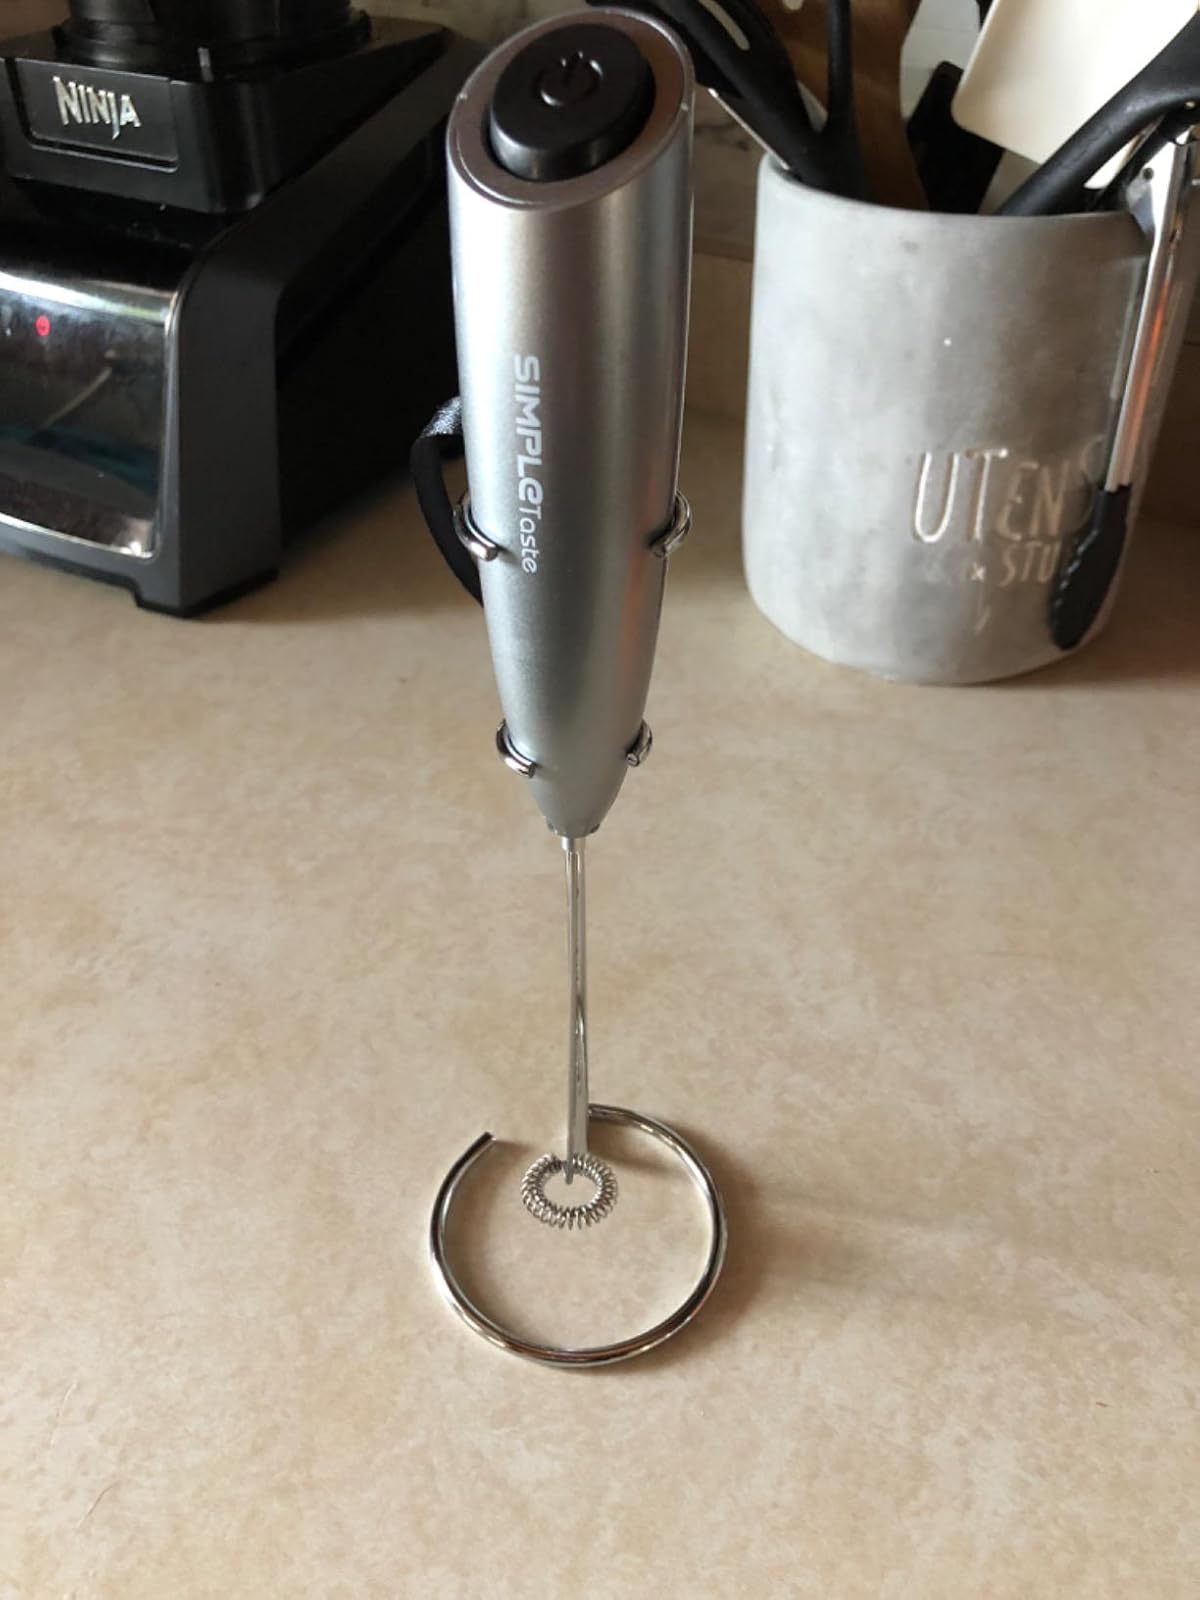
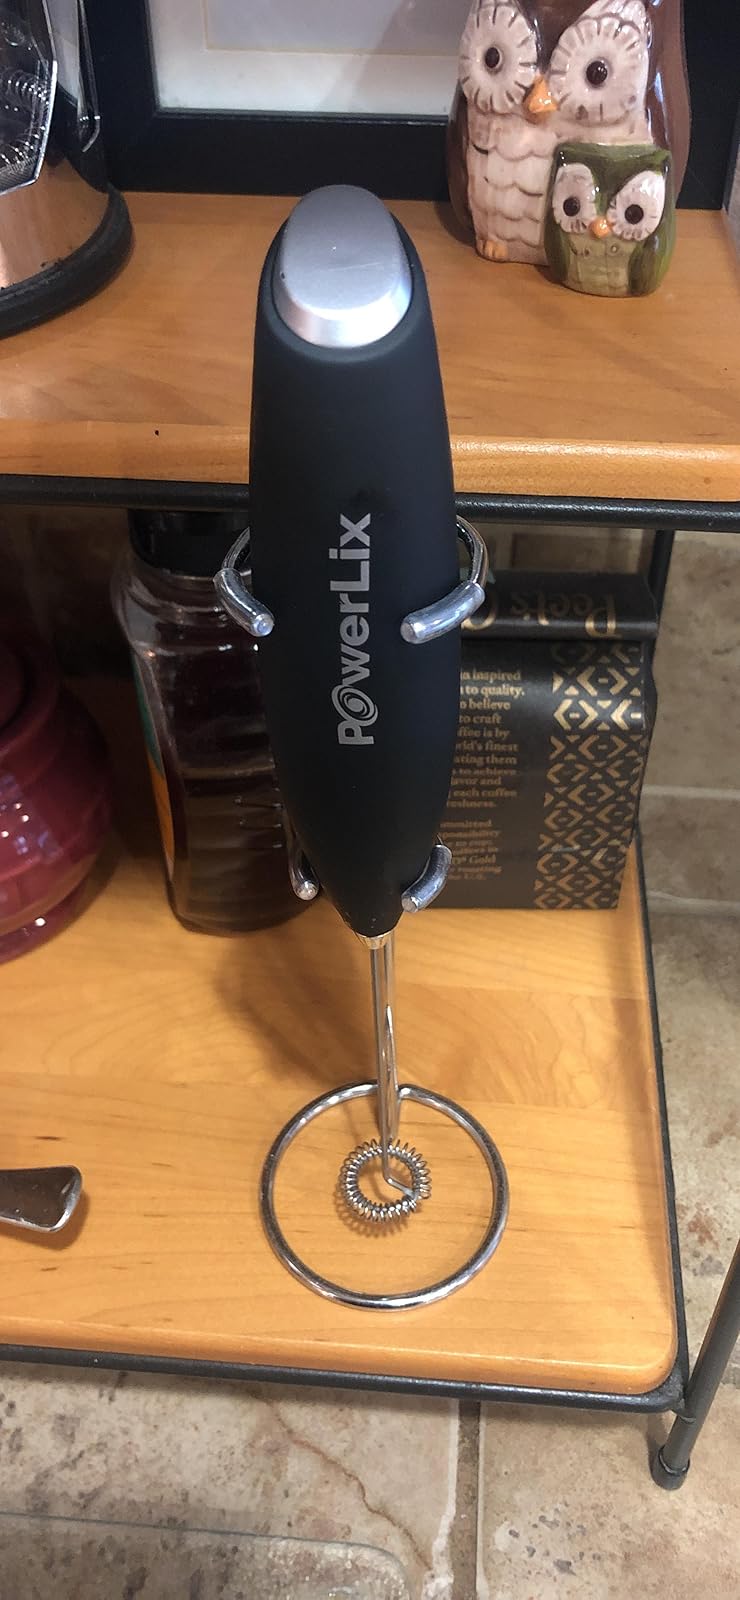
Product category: items_mixer
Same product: no